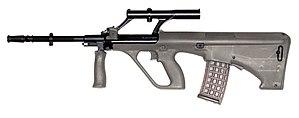
Ce lexique des armes à feu recense les termes et expressions techniques propres aux armes à feu. Il aborde également des notions historique ainsi que les évolutions liées aux progrès techniques.
La mitrailleuse légère Steyr AUG HBar, ou AUG LMG de calibre 5,56x45 mm est issue du fusil d'assaut Steyr AUG A1. Elle est dotée d'un canon plus long, pour accroître sa portée pratique, plus lourd ; pour améliorer la résistance de l'arme à l'échauffement provoqué par le tir d'un grand nombre de munitions à une cadence de tir élevée. Elle est également munie d'un bipied léger spécifique à cette version. Il en résulte un poids sans chargeur de 4,9 kg, une longueur de canon de 621 mm et une longueur totale de 900 mm.
Le Steyr AUG est un fusil d'assaut autrichien de type bullpup de calibre 5,56 mm OTAN. Il peut basculer entre les modes de tir « coup-par-coup » et « rafale continue » de façon simple et rapide, ce qui est un avantage pour un fusil d'assaut.
Steyr Mannlicher est une entreprise autrichienne d'armes à feu fondée en 1886 par Ferdinand von Mannlicher et basée à Steyr.
Le terme bullpup désigne une architecture générale d'arme à feu, destinée à réduire la longueur totale de l'arme sans sacrifier celle du canon.